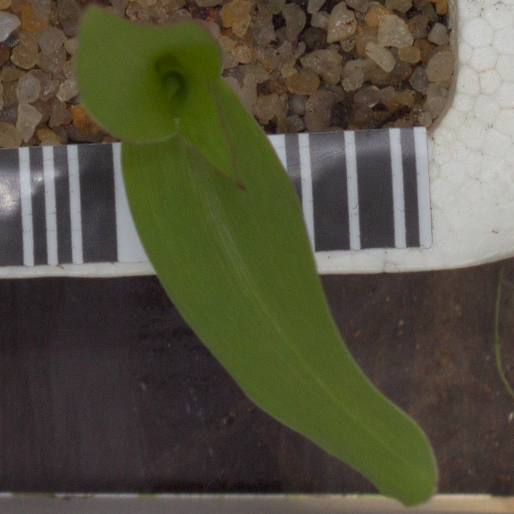
Label: maize